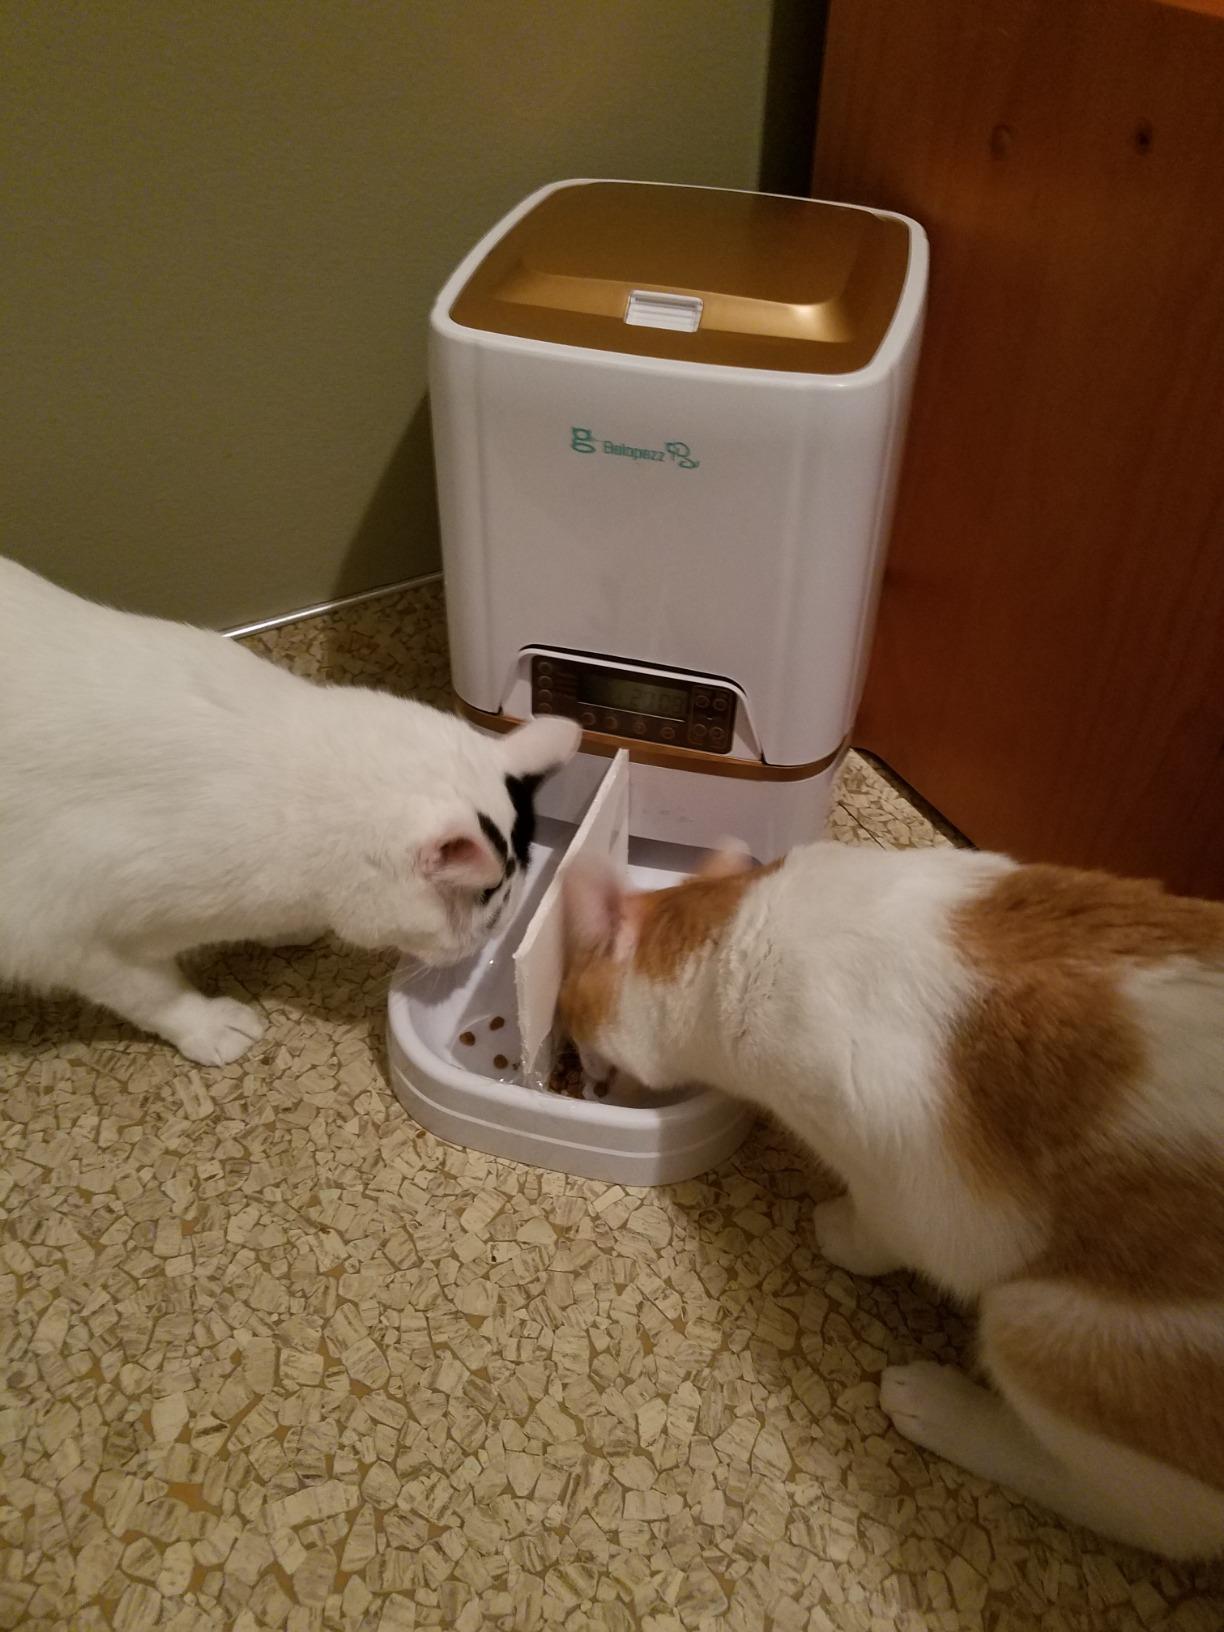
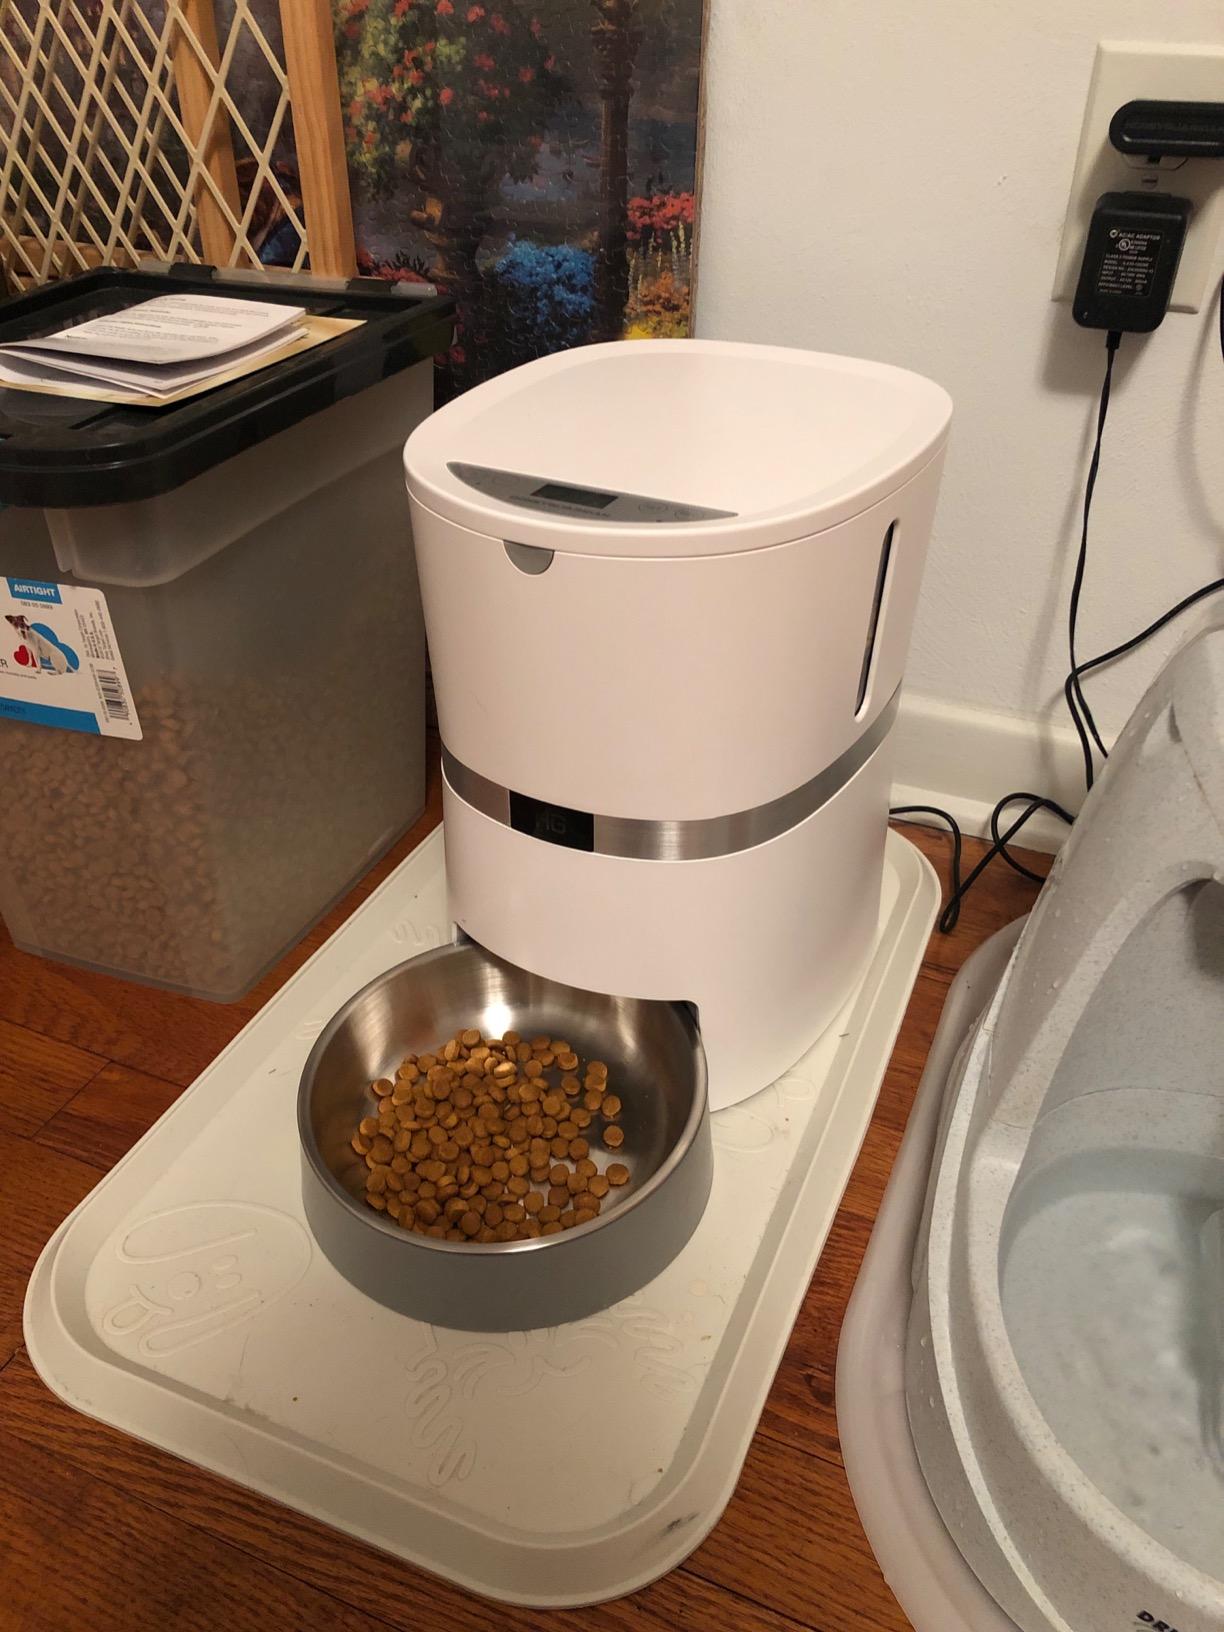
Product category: items_feeder
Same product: no